Mesopotamian Marshes

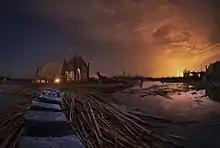
Mesopotamian Marshes at night, southern Iraq; reed house (Mudhif) and narrow canoe (Mashoof) in the water, 2019

The marshes constitute a flooded grasslands and savannas ecoregion, also known as the Tigris-Euphrates alluvial salt marsh. The ecoregion includes both the Mesopotamian Marshes and the Shadegan Ponds, a wetland on the lower Karun River in neighboring Iran. The marshes are integral to coastal health, filtering out pollutants and waste before they reach the Gulf, though this capacity was significantly degraded after their draining. The marshes also serve as spawning and nursery sites for coastal fish and shrimp species.